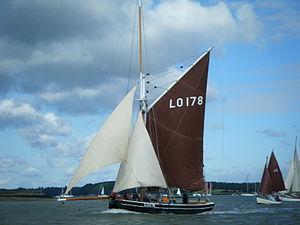
Un bawley est un type de voilier anglais gréé en cotre, utilisé dans l'estuaire de la Tamise et la Medway pour la pêche à la crevette et le ramassage des huitres du XIXᵉ au XXᵉ siècle.